Jerónimo Saavedra

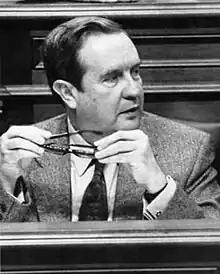
Saavedra in the Canarian Parliament

Jerónimo Saavedra Acevedo (3 July 1936 – 21 November 2023) was a Spanish politician and academic. He served as President of the Canary Islands twice, from 1983 to 1987, and again from 1991 to 1993.